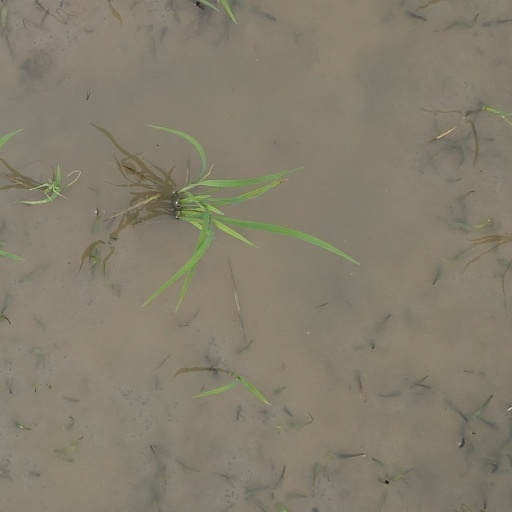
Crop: rice